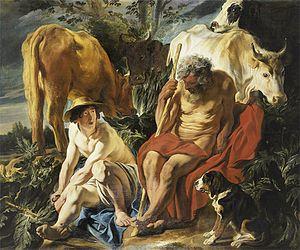
Dans la mythologie grecque, Argos, fils d'Arestor et de Mycène, est un Géant.
Jacob Jordaens est un peintre et graveur flamand, né le 19 mai 1593 à Anvers, où il meurt le 18 octobre 1678.